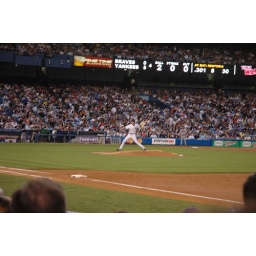
the best seats in the house that ruth built i have been seated in for quite some time.